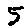
Label: 5